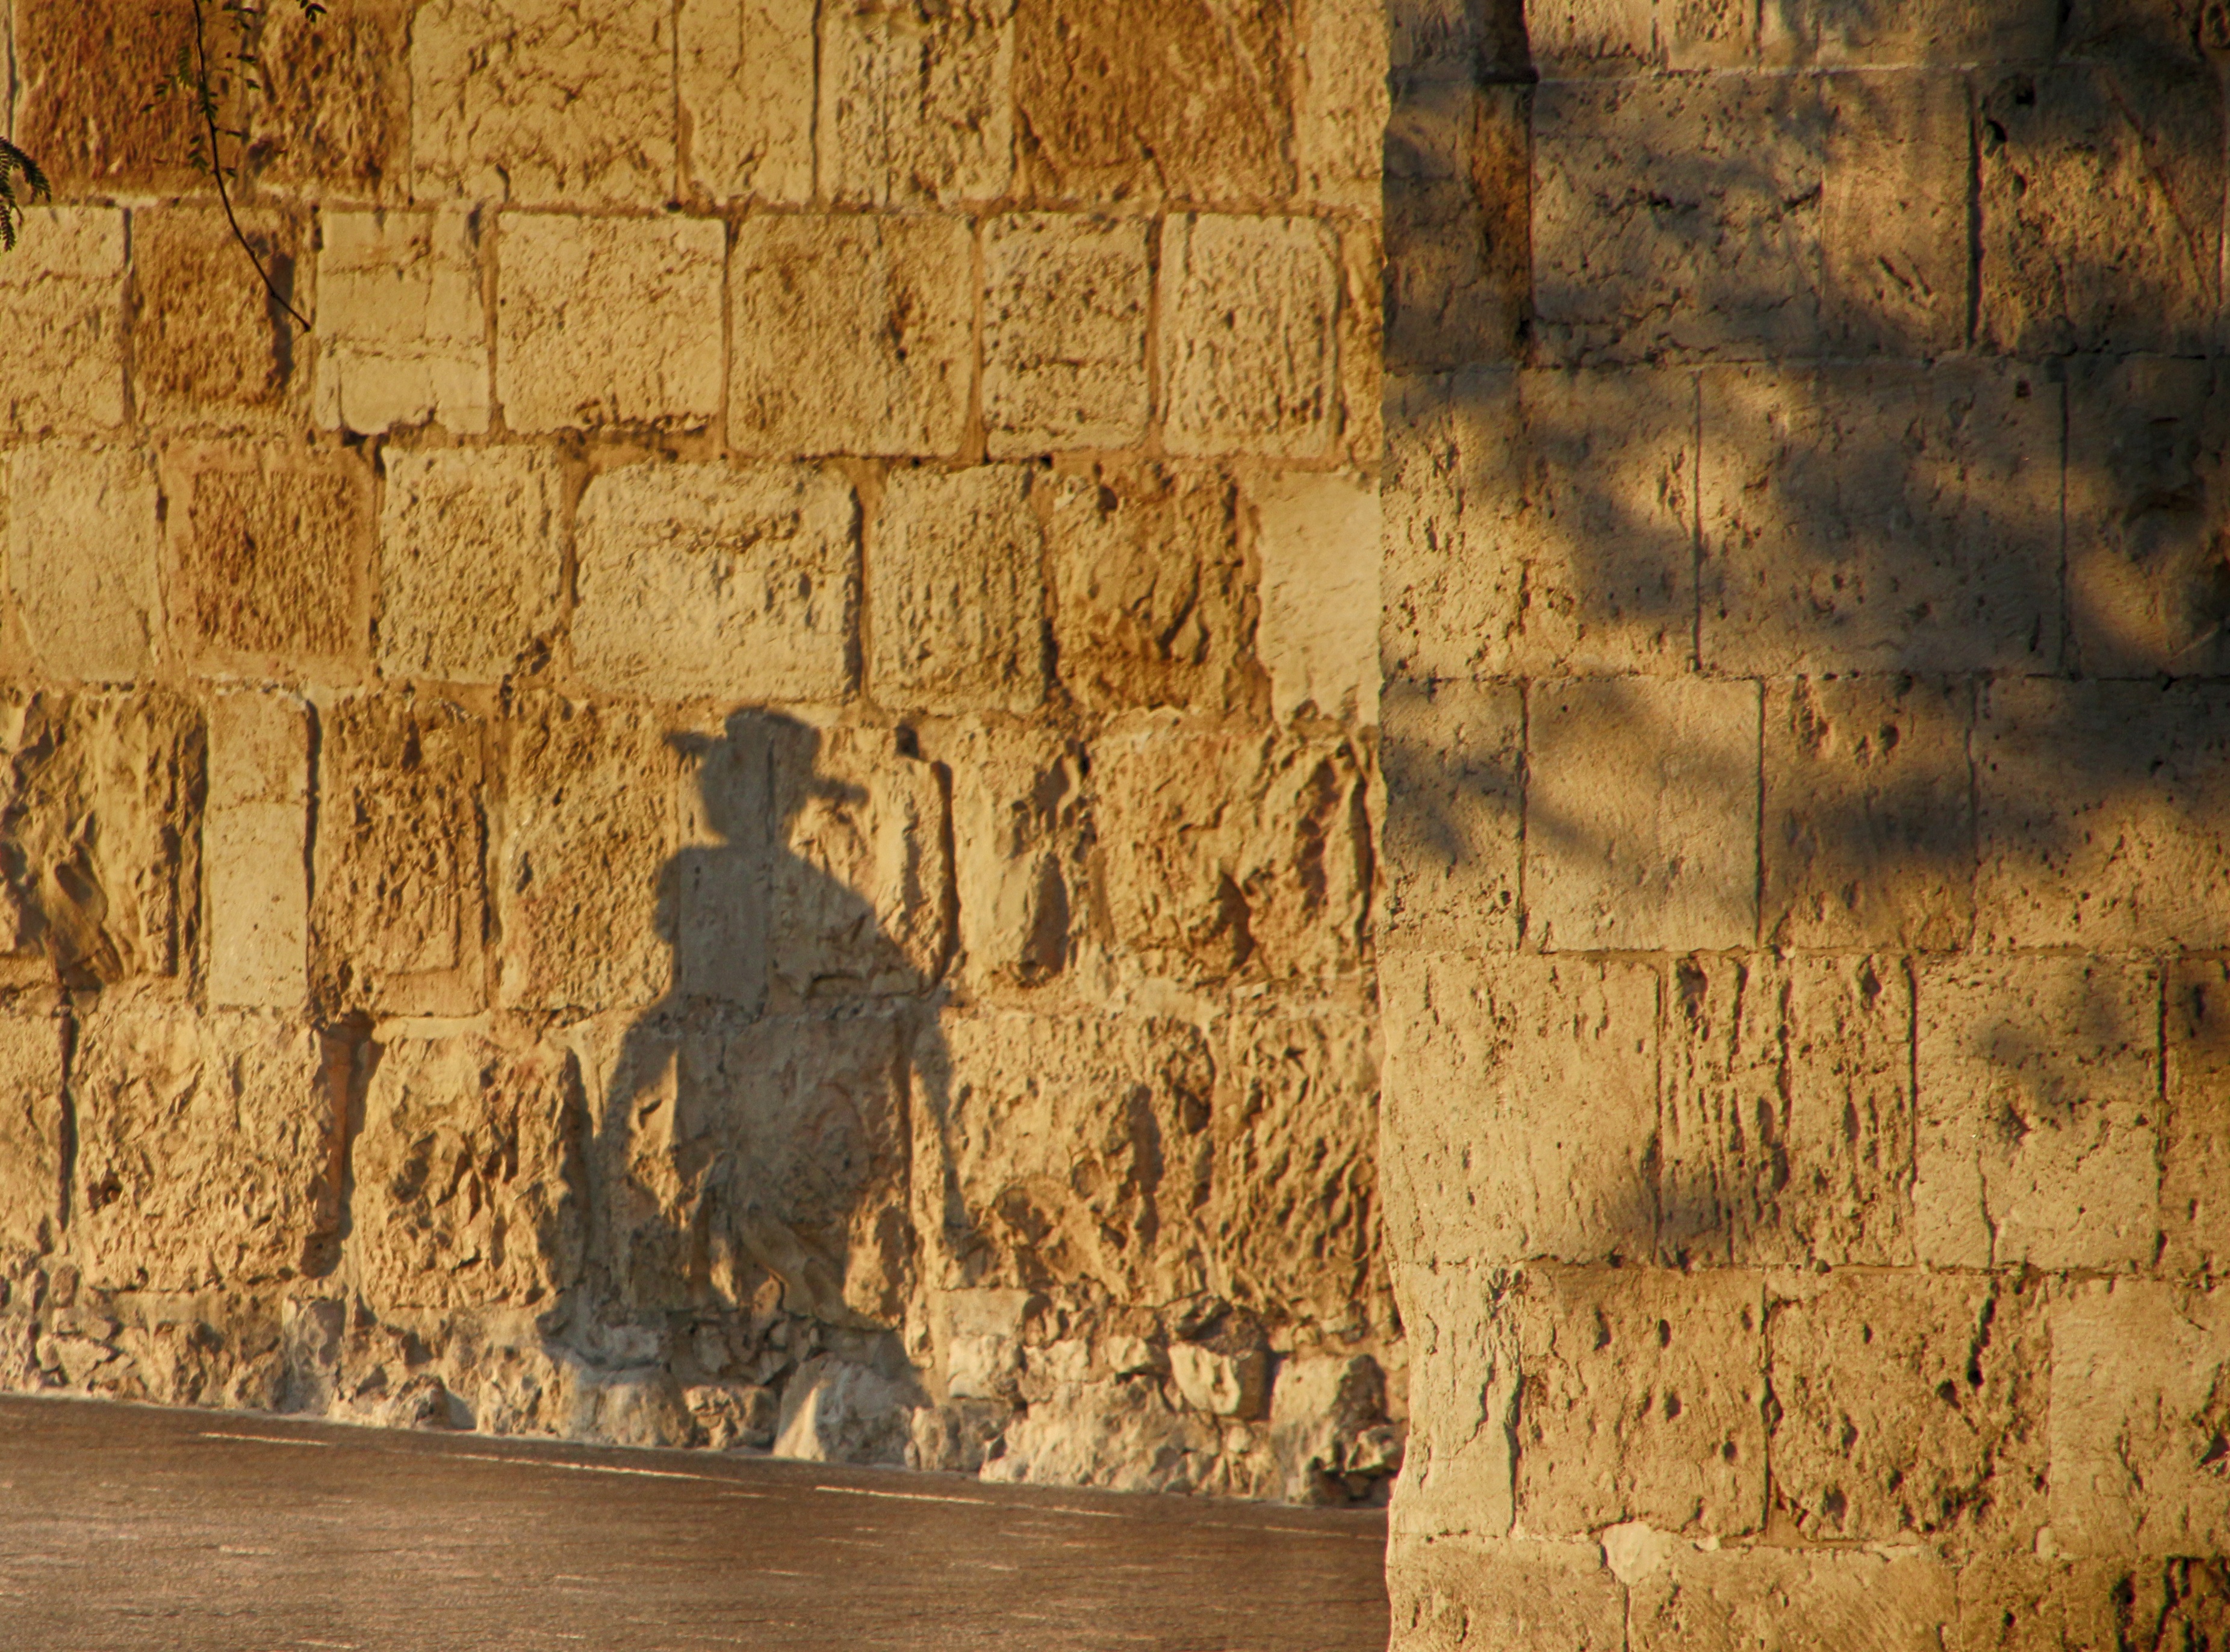
rock, light, people, wood, texture, wall, formation, art, shadows, temple, magic, carving, relief, jerusalem, west wall, ancient history